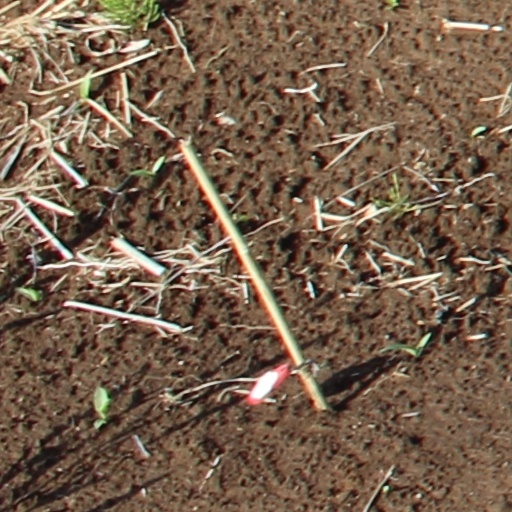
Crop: wheat